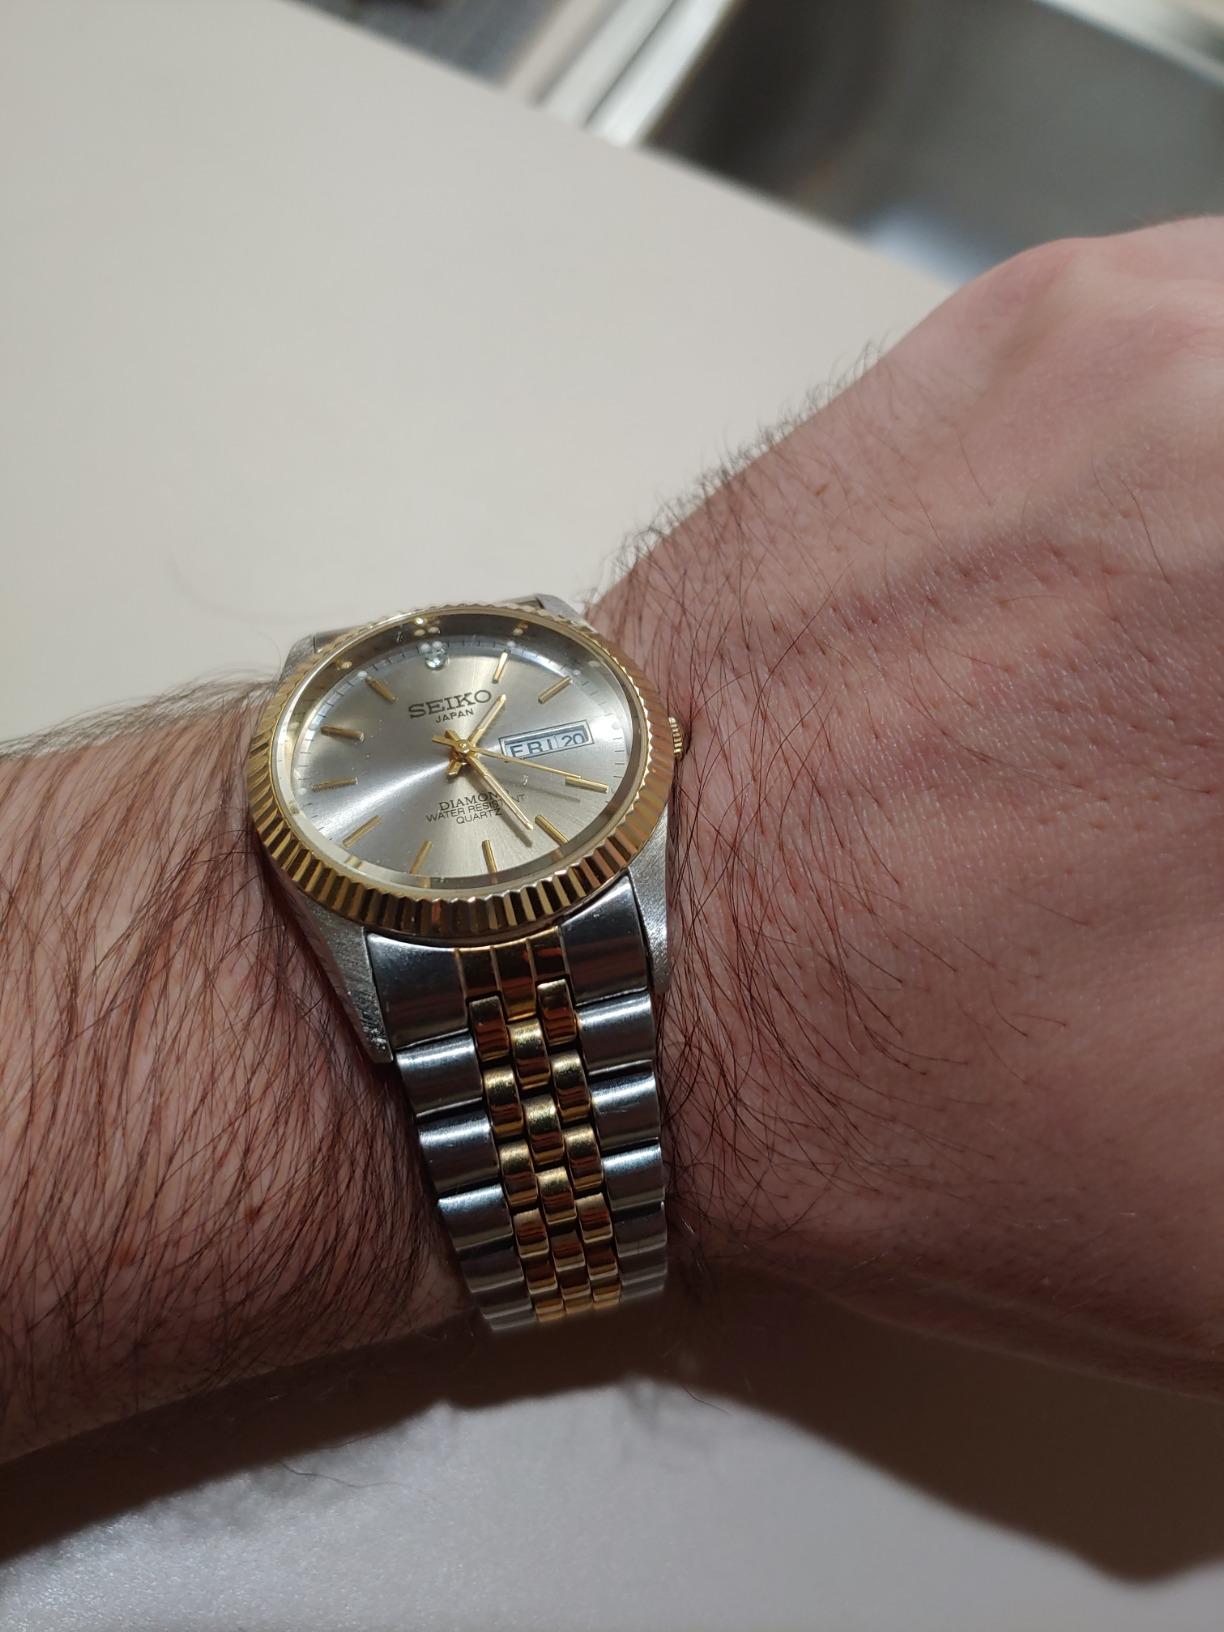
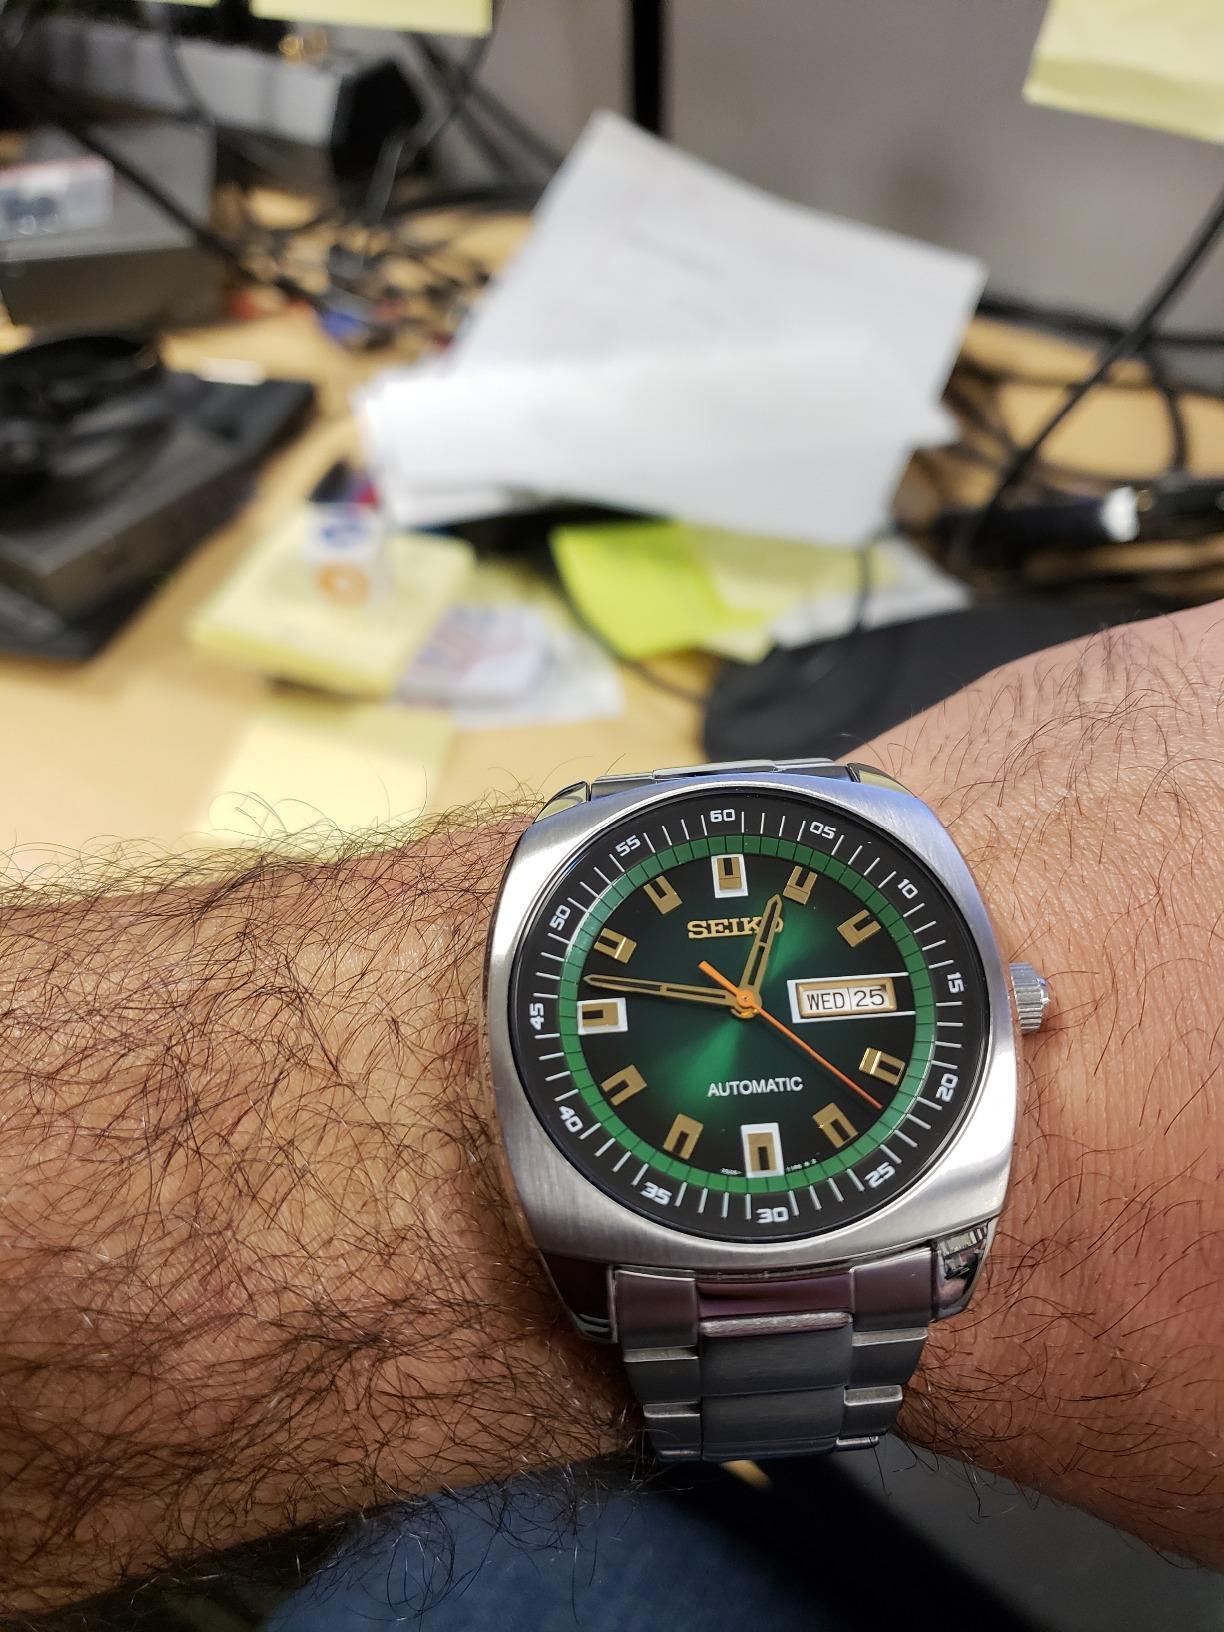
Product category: accessories_watch
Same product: no